List of phenyltropanes

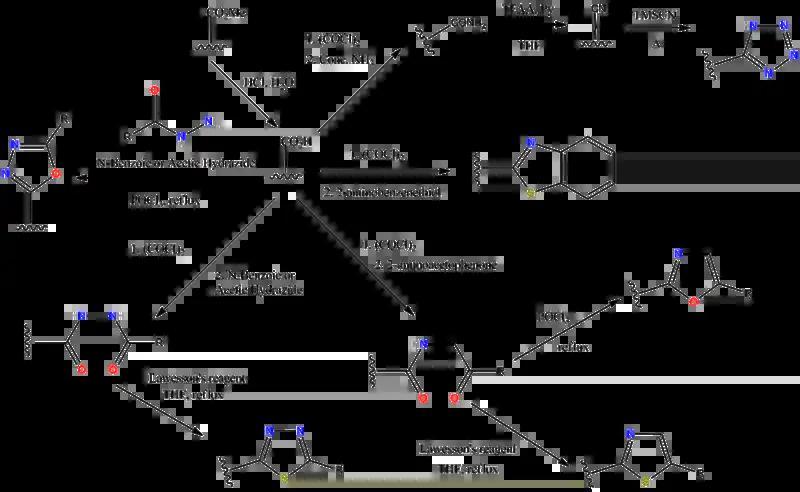
Above is taken from: RTI, Kuhar, et al. (1999).

N.B There are some alternative ways of making the tetrazole ring however; Cf. the sartan drugs synthesis schemes. BuSnN is a milder choice of reagent than hydrogen azide (cf. Irbesartan).